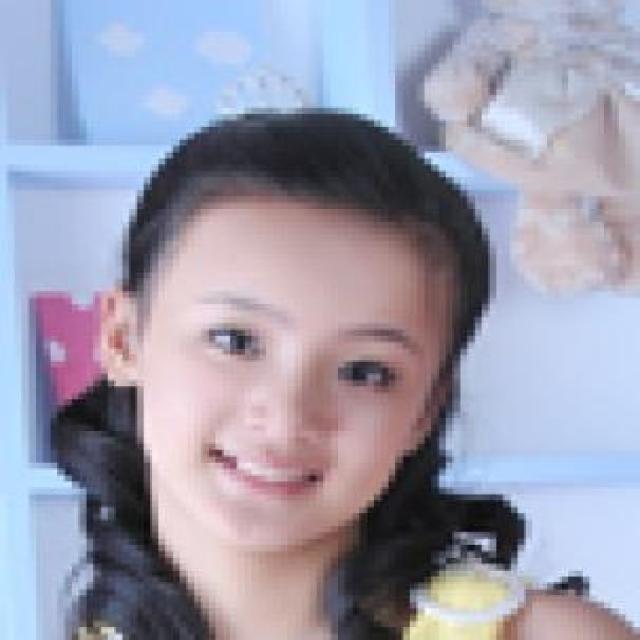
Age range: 0-12